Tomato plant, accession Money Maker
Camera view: tilt-top (135 deg); turntable rotation: 150 degrees
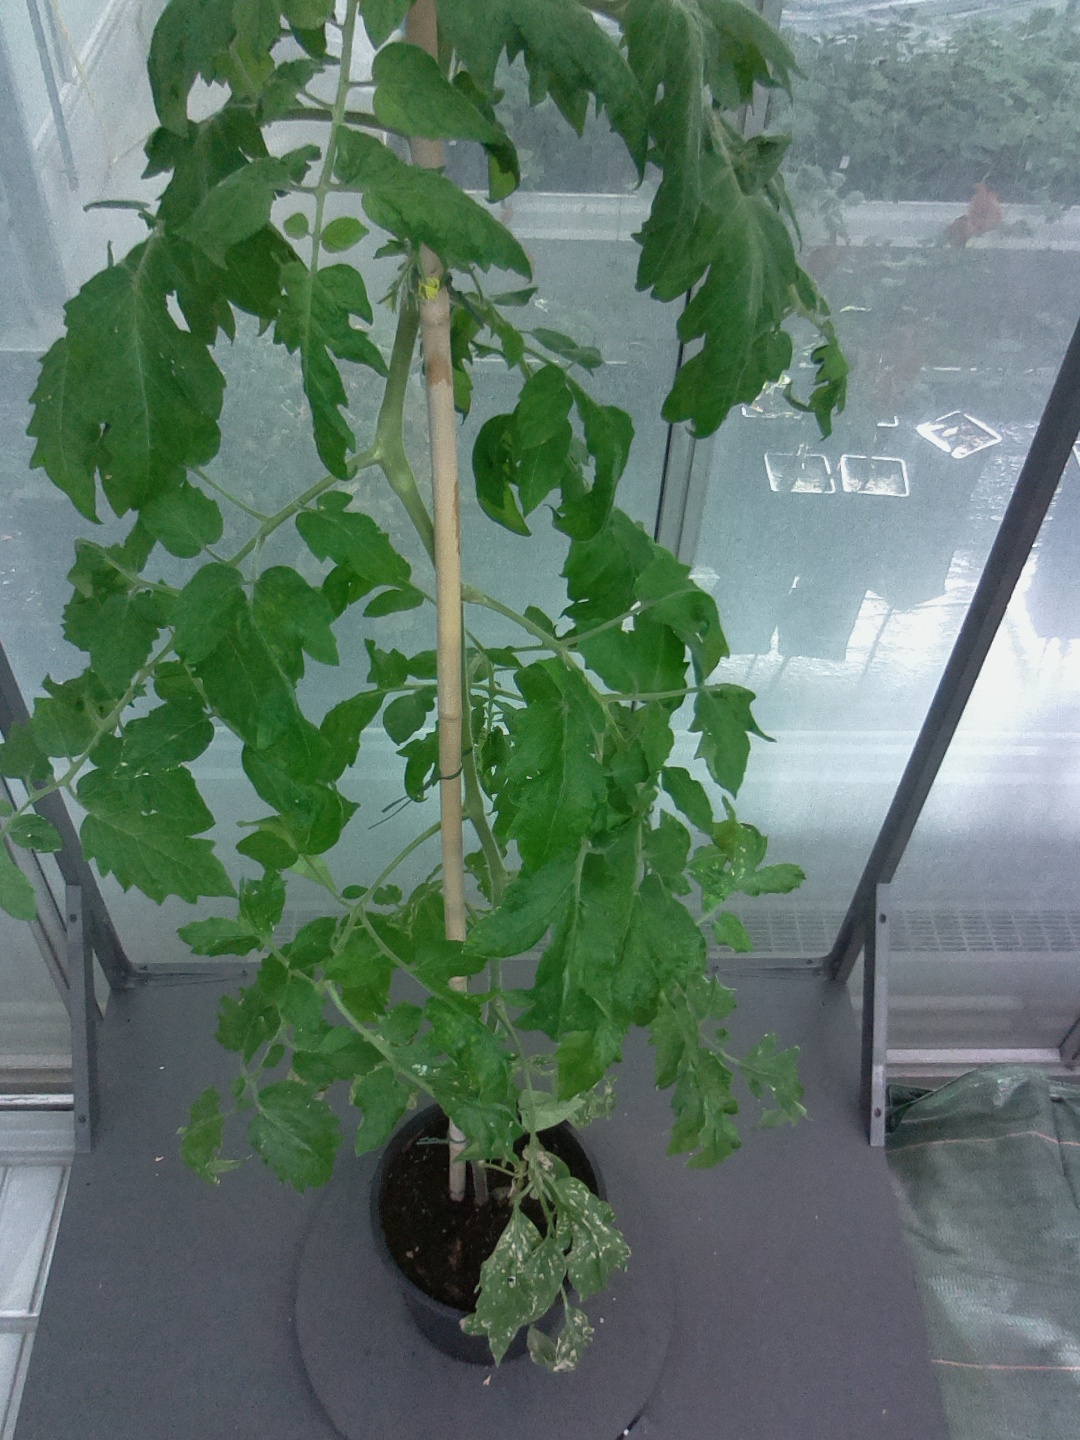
BBCH growth stage 62: 20%-30% of flowers open